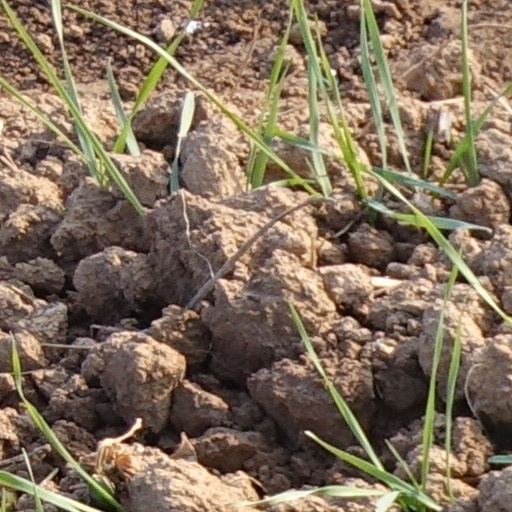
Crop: wheat